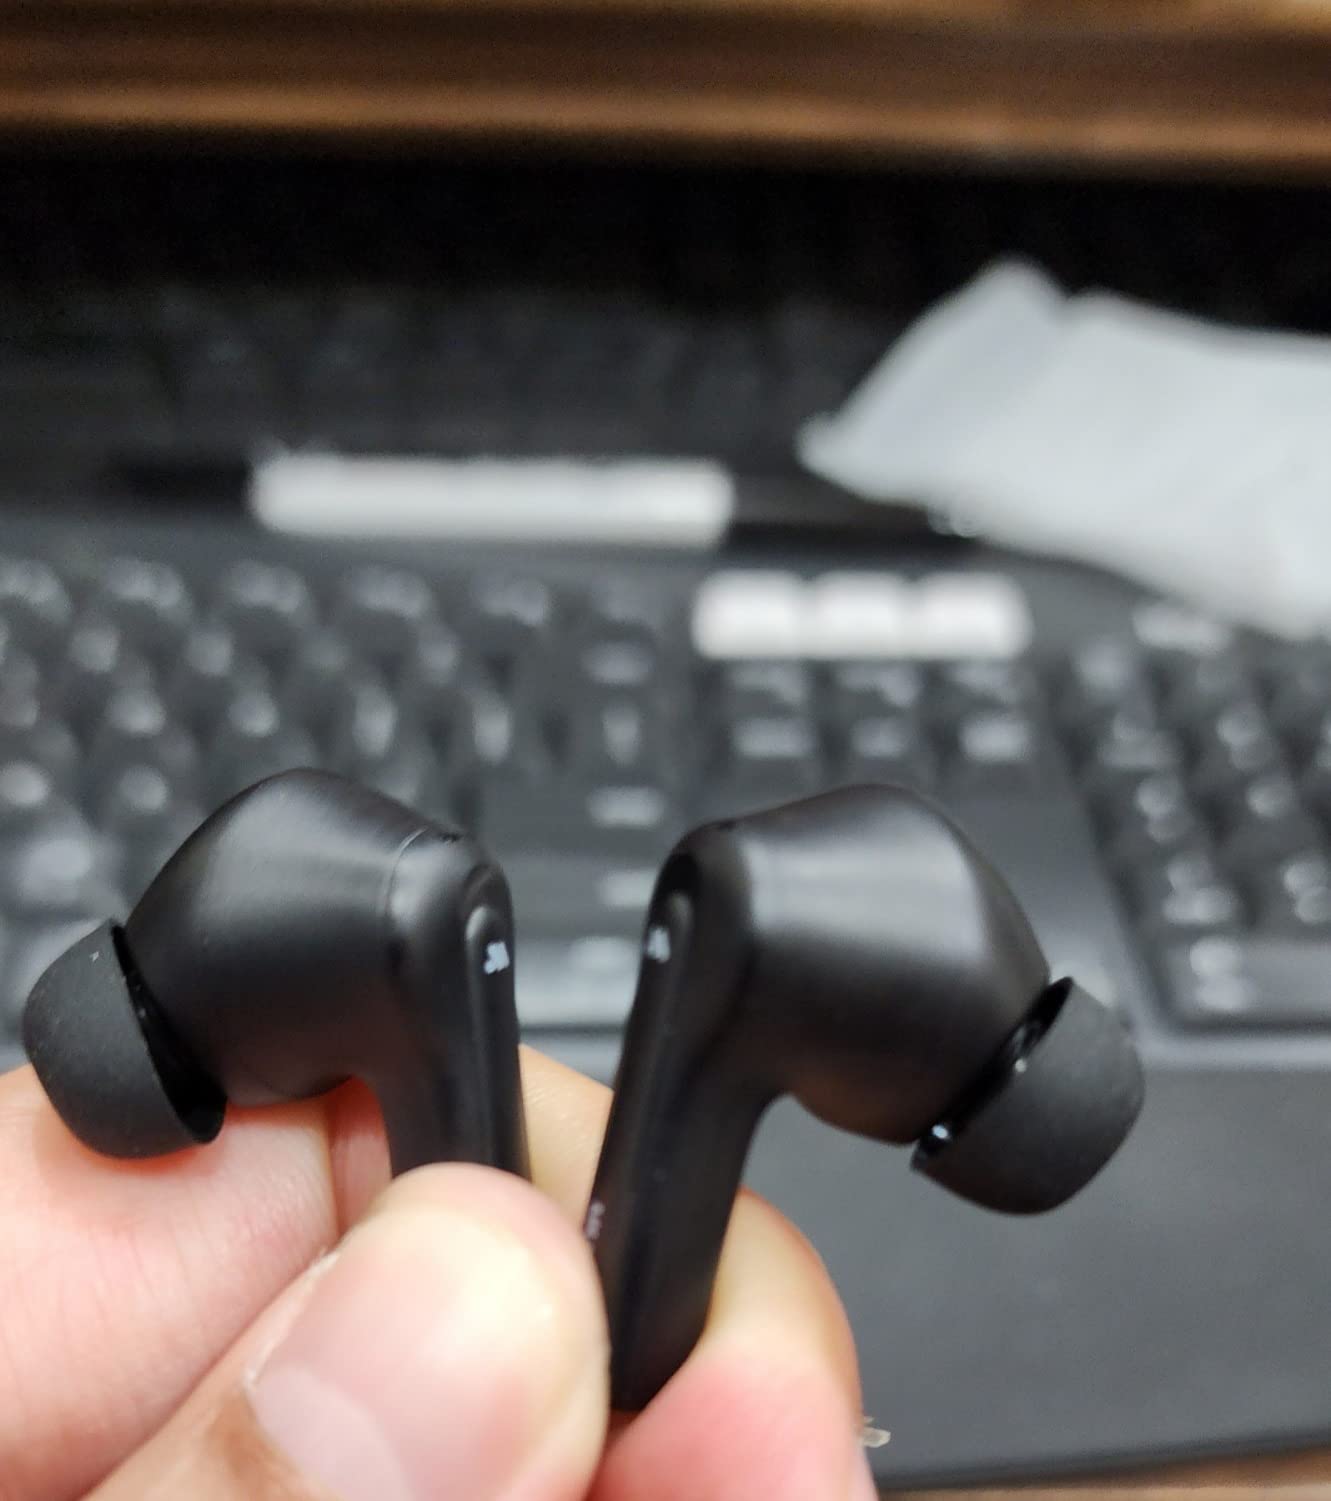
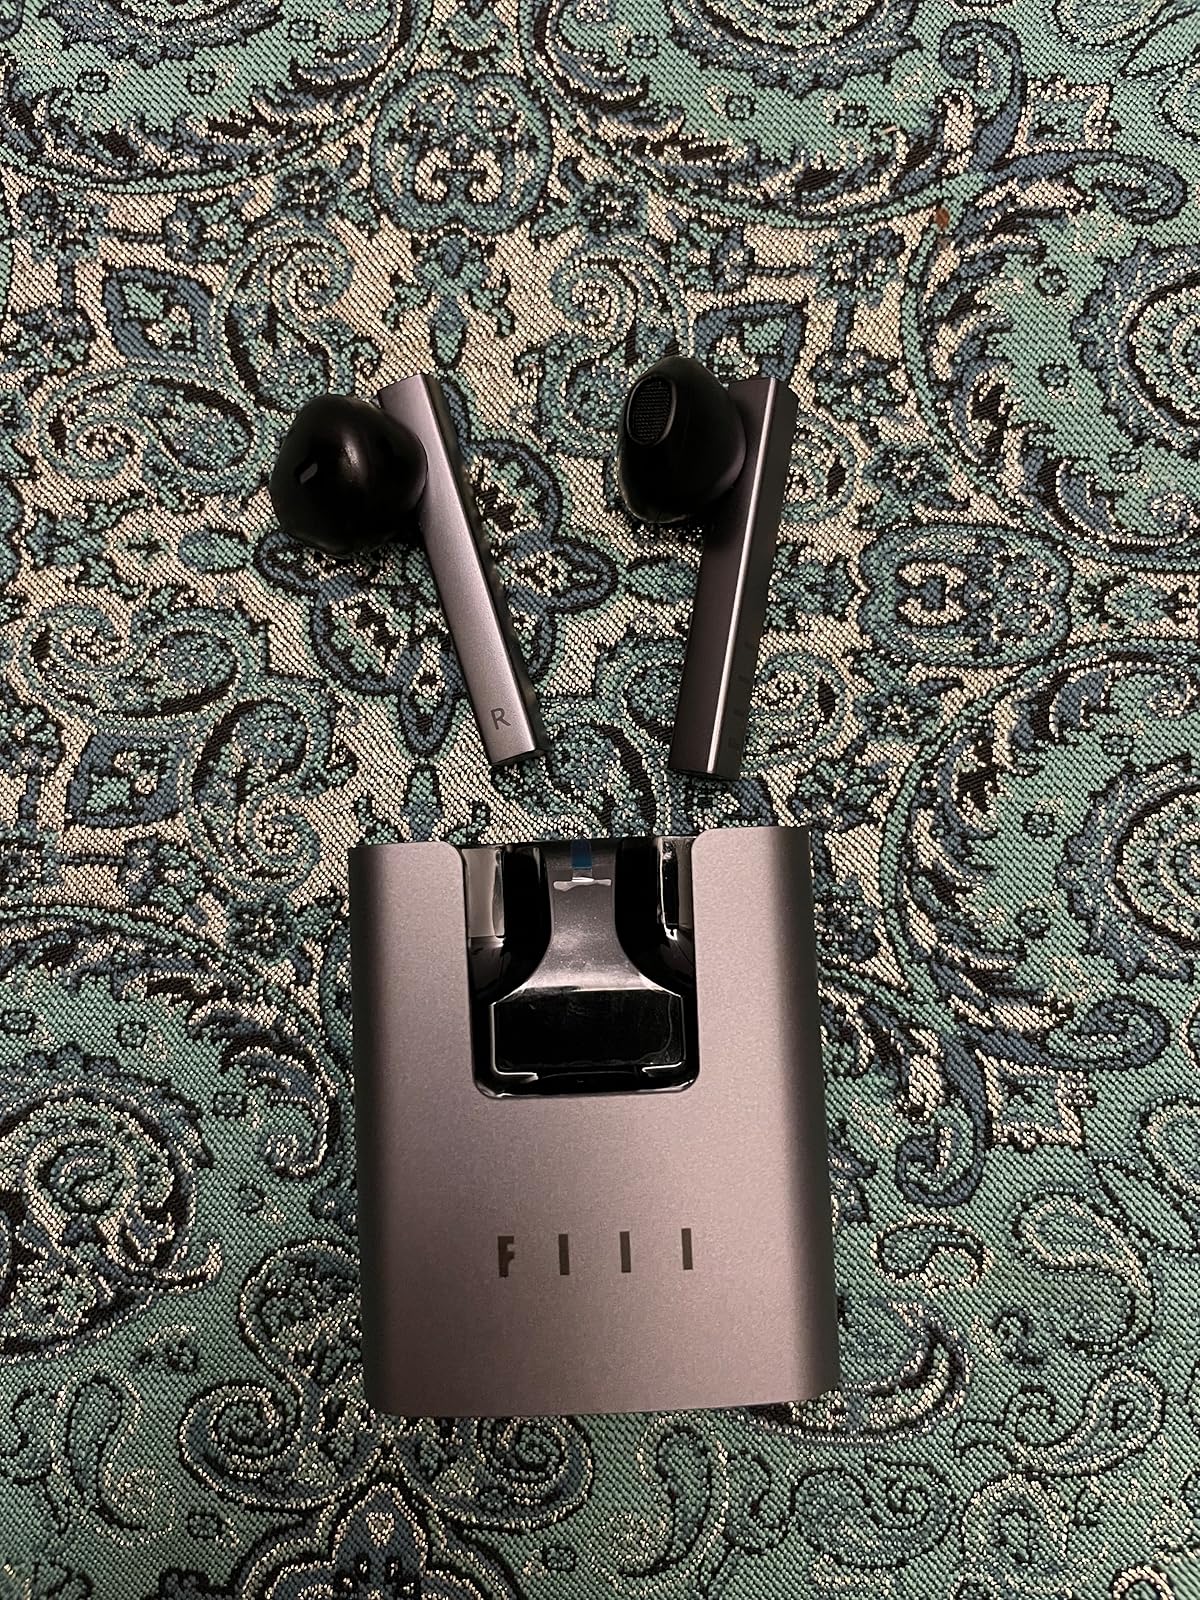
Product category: earbuds
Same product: no